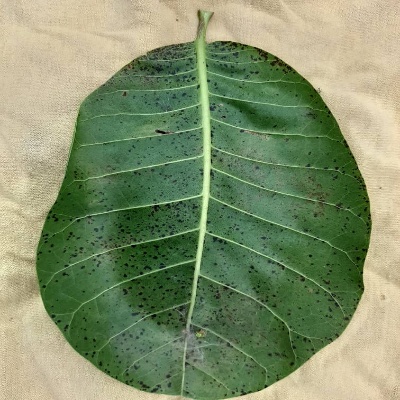
Crop: Cashew
Condition: anthracnose